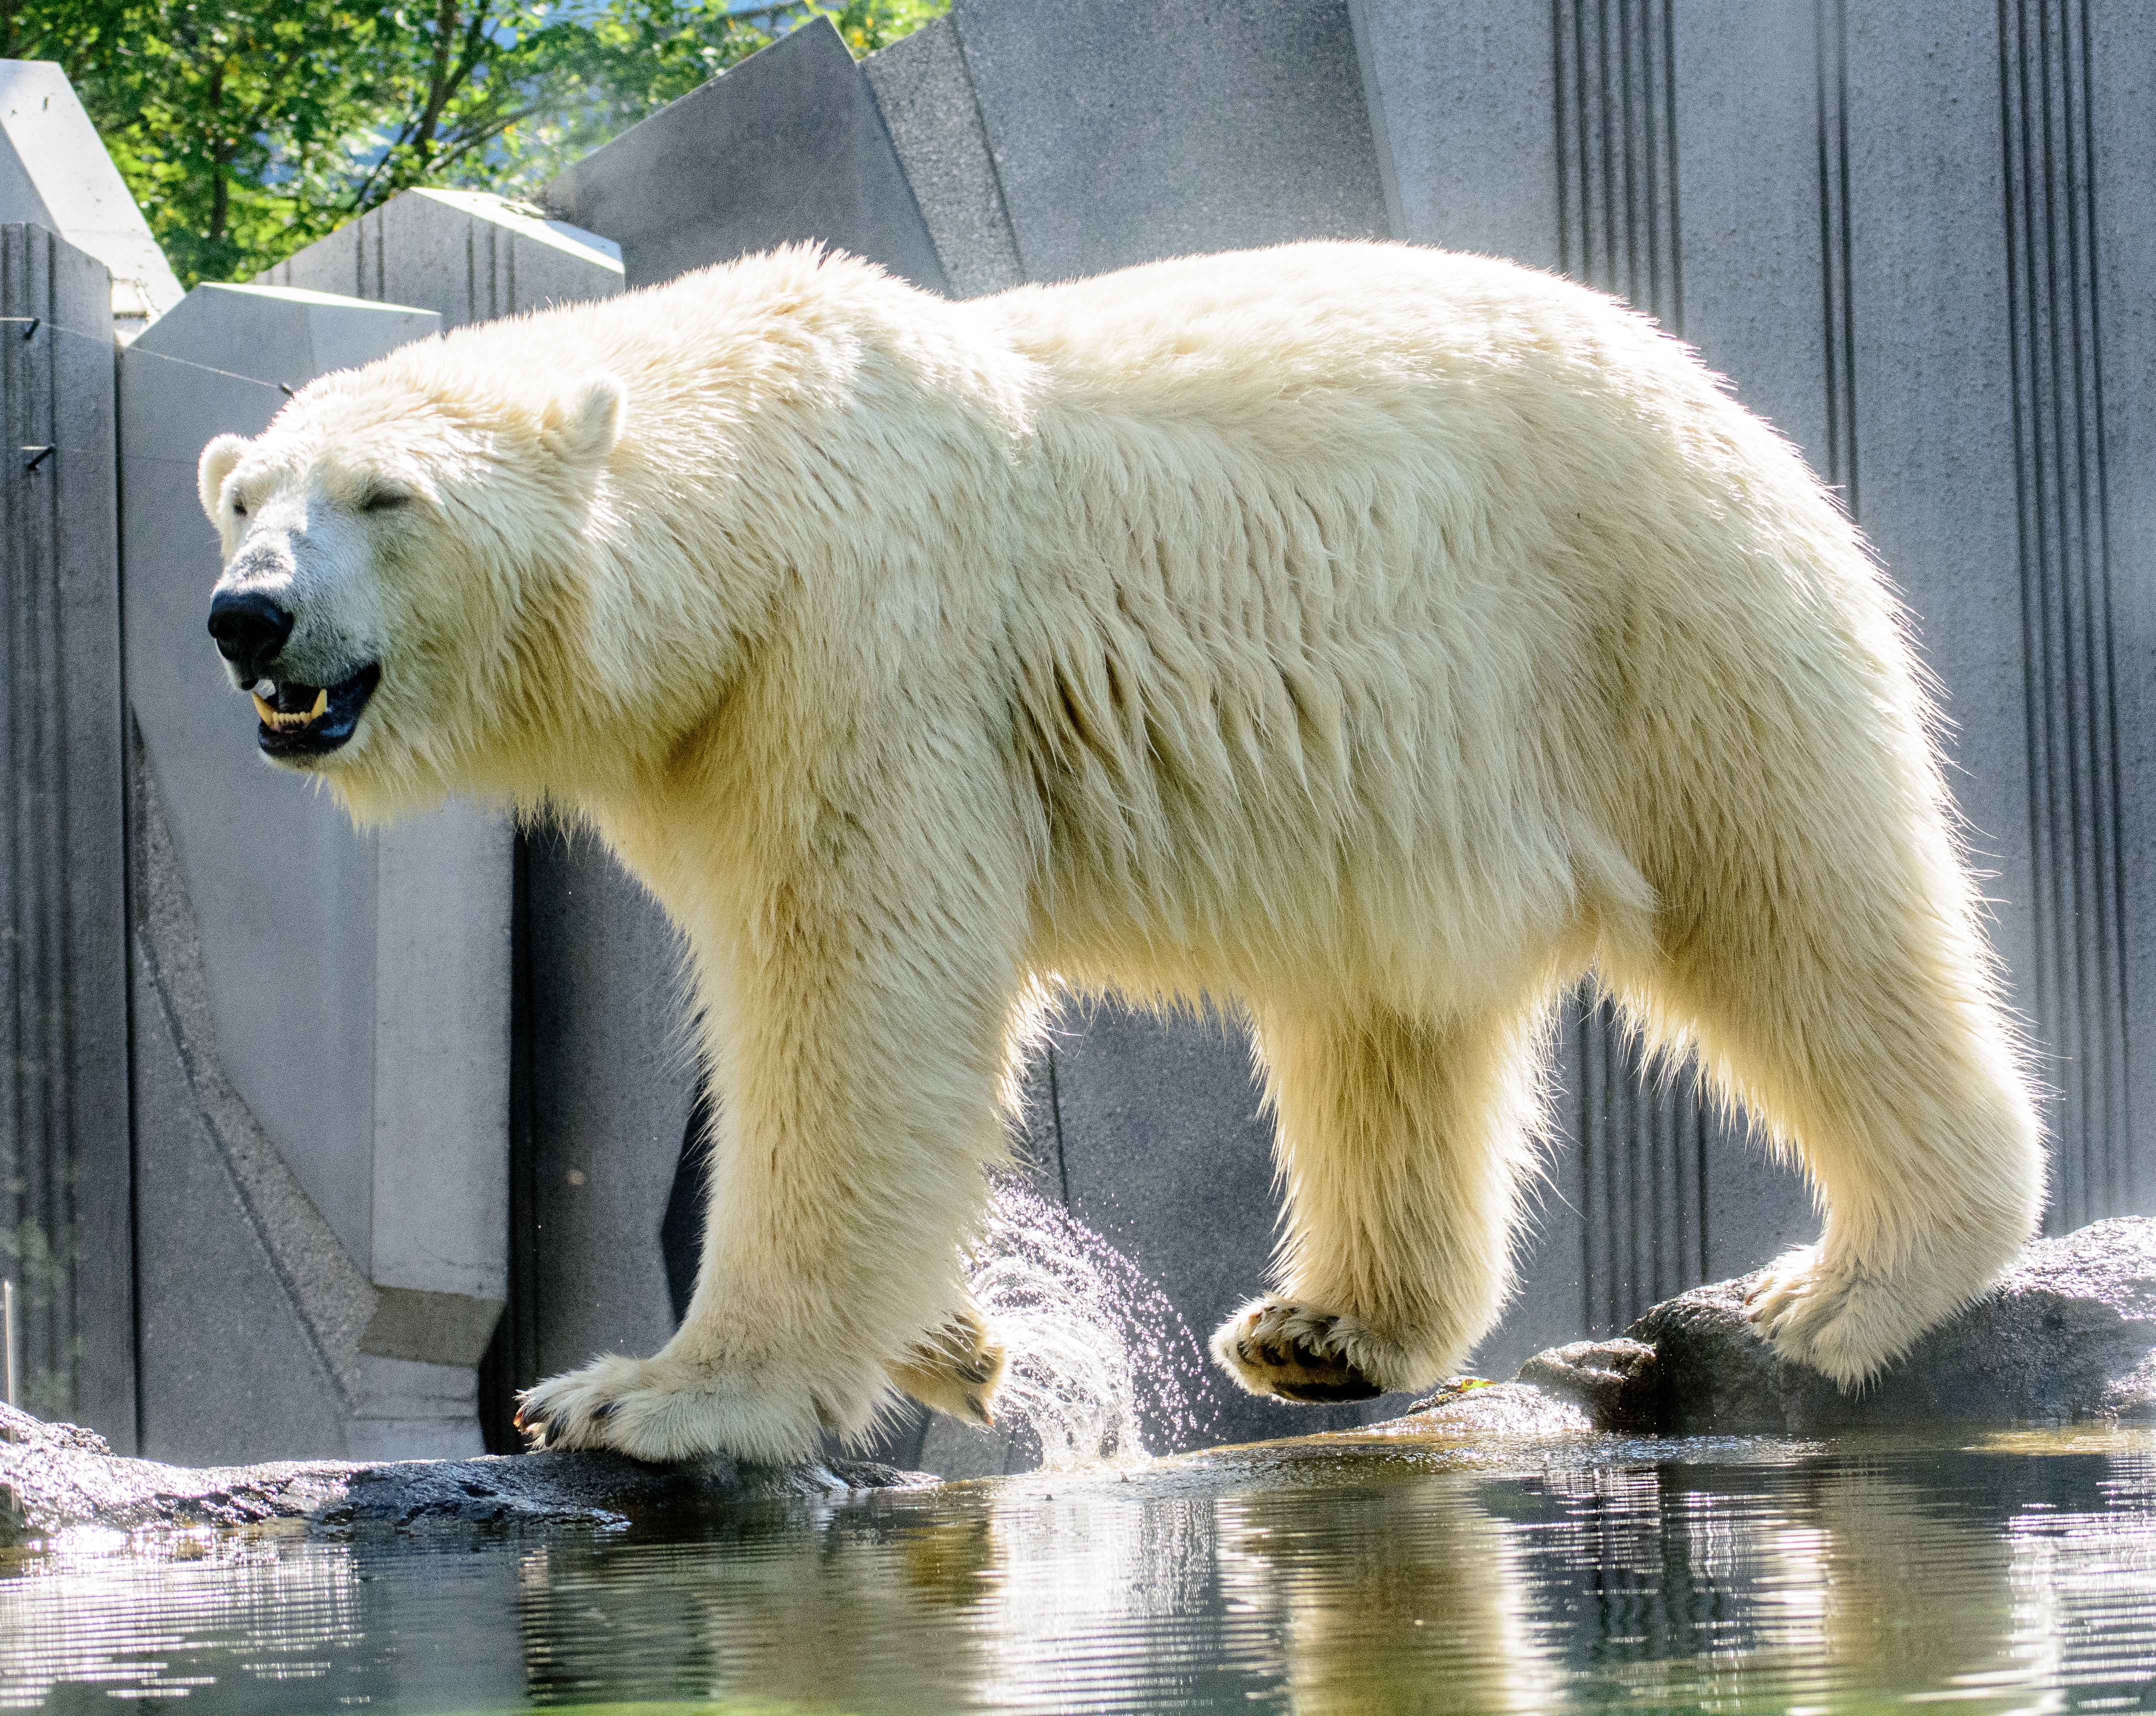
white, animal, bear, wildlife, zoo, mammal, predator, fauna, polar bear, white bear, polar, wild animal, vertebrate, large, animal world, zoo animal, dog breed group